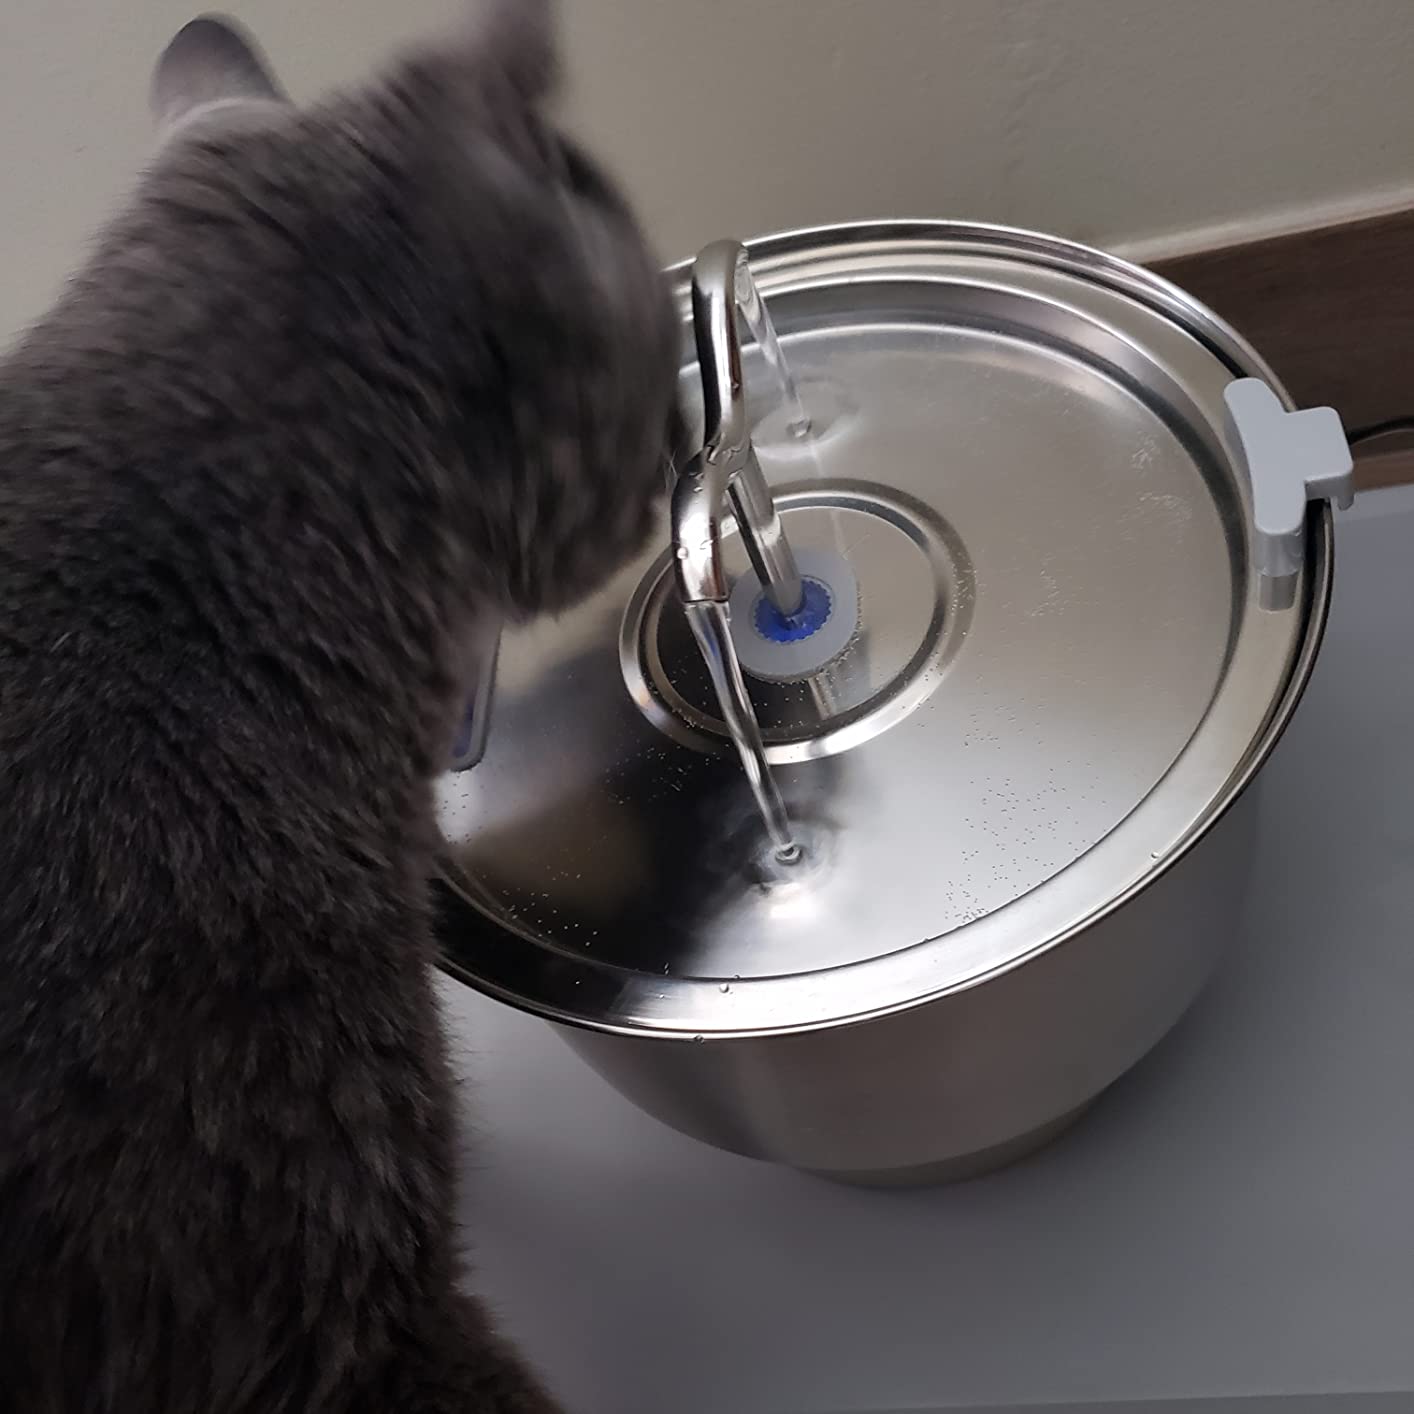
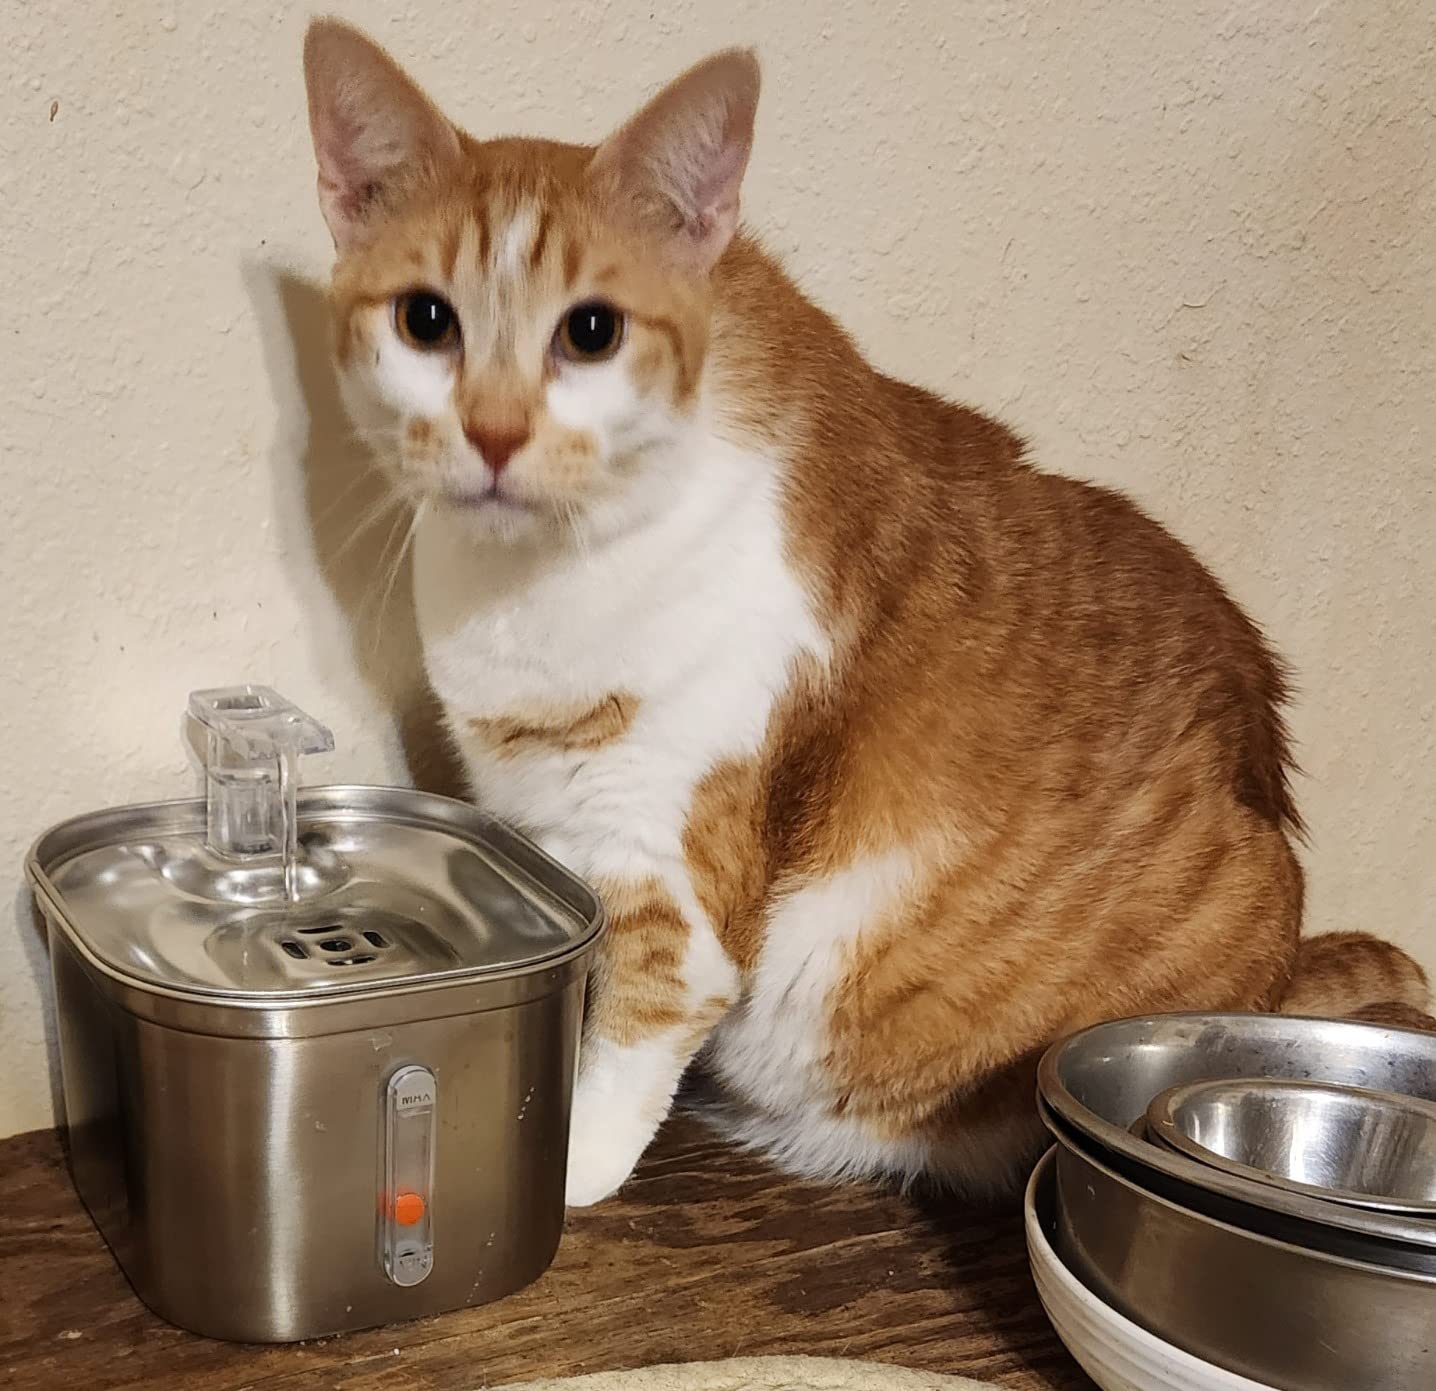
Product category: items_bowl
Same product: no